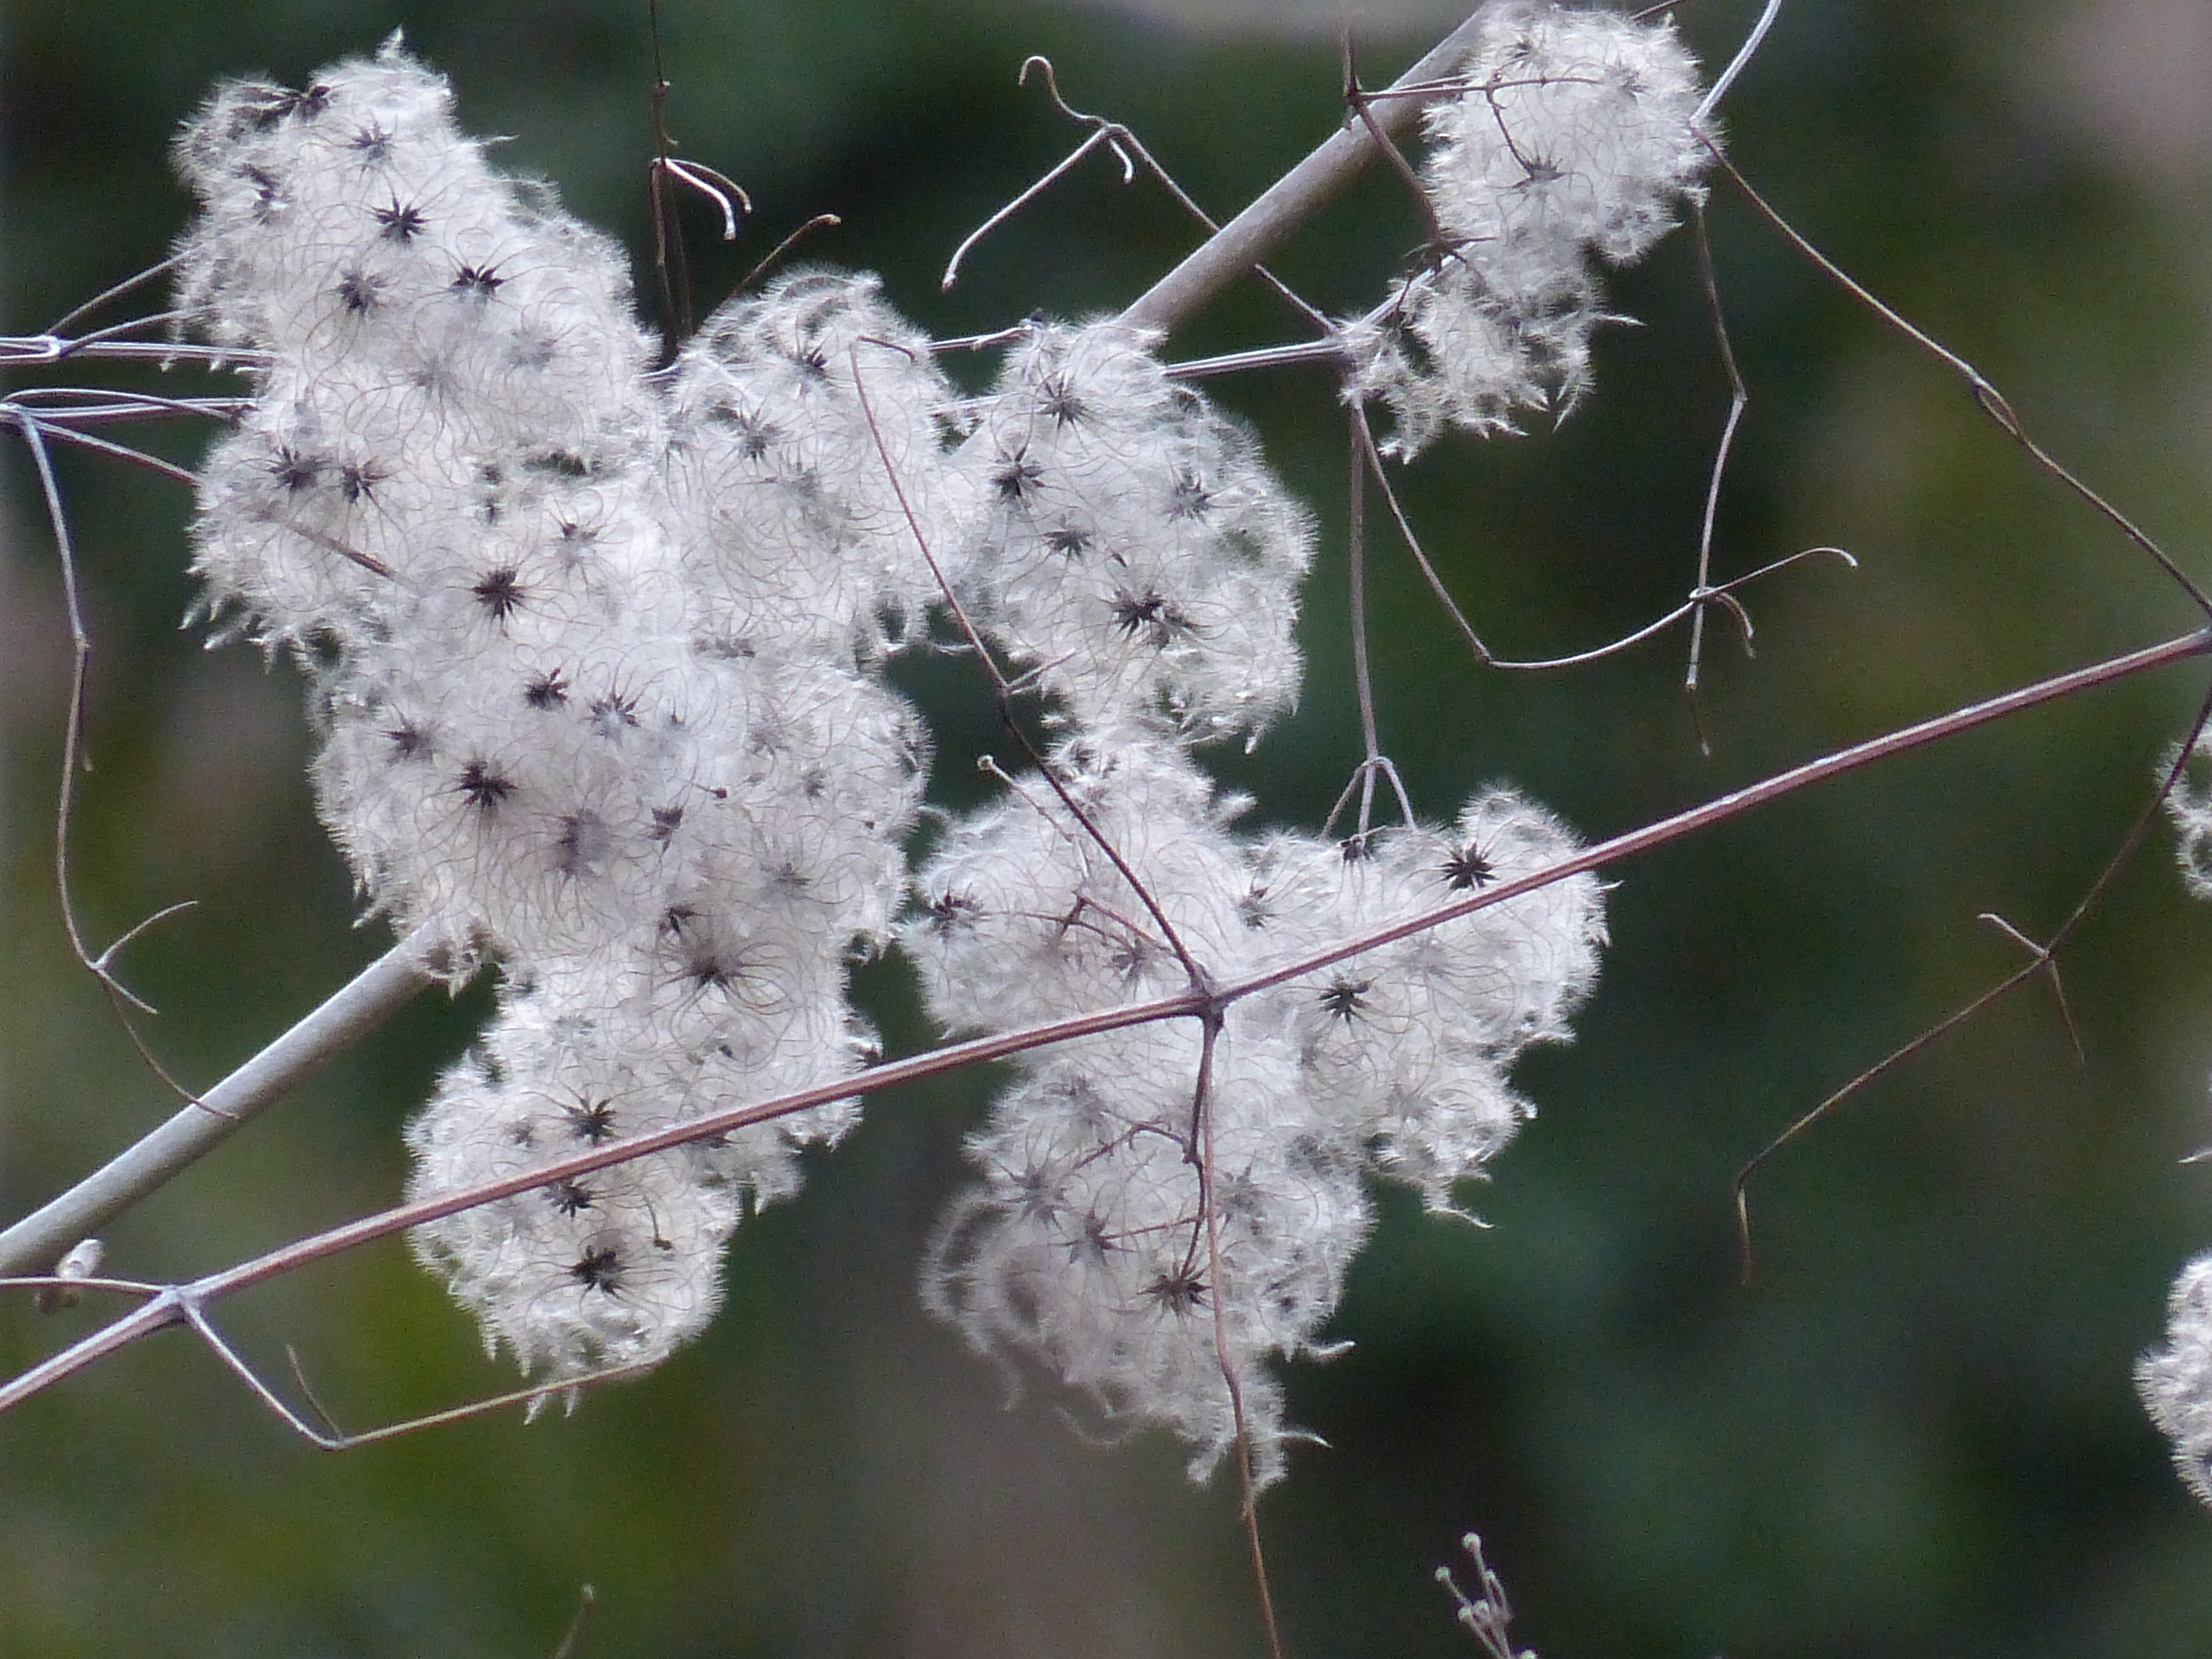
tree, nature, branch, blossom, winter, plant, white, stem, leaf, flower, frost, ice, spring, fluffy, produce, stamp, loft, flora, season, stylus, climb, twig, close up, pods, seeds, toxic, hairy, fruits, soft, liane, clematis, creeper, cotton, ranke, bushy, freezing, antennae, macro photography, white flowers, woolly, lian, entwine, poisonous plant, clematis vitalba, hairy stamp, noisette, overgrowth, real clematis, local liane, food source, common clematis, lueln, luen, ulischwidn, waschl, liasch, niele, nun rope, narrenseil, teufelszwirn, petioles, woolly white, long haired probe, carrier plant, niststaette, climbing liana, woolly fruits, shrouded in flexible